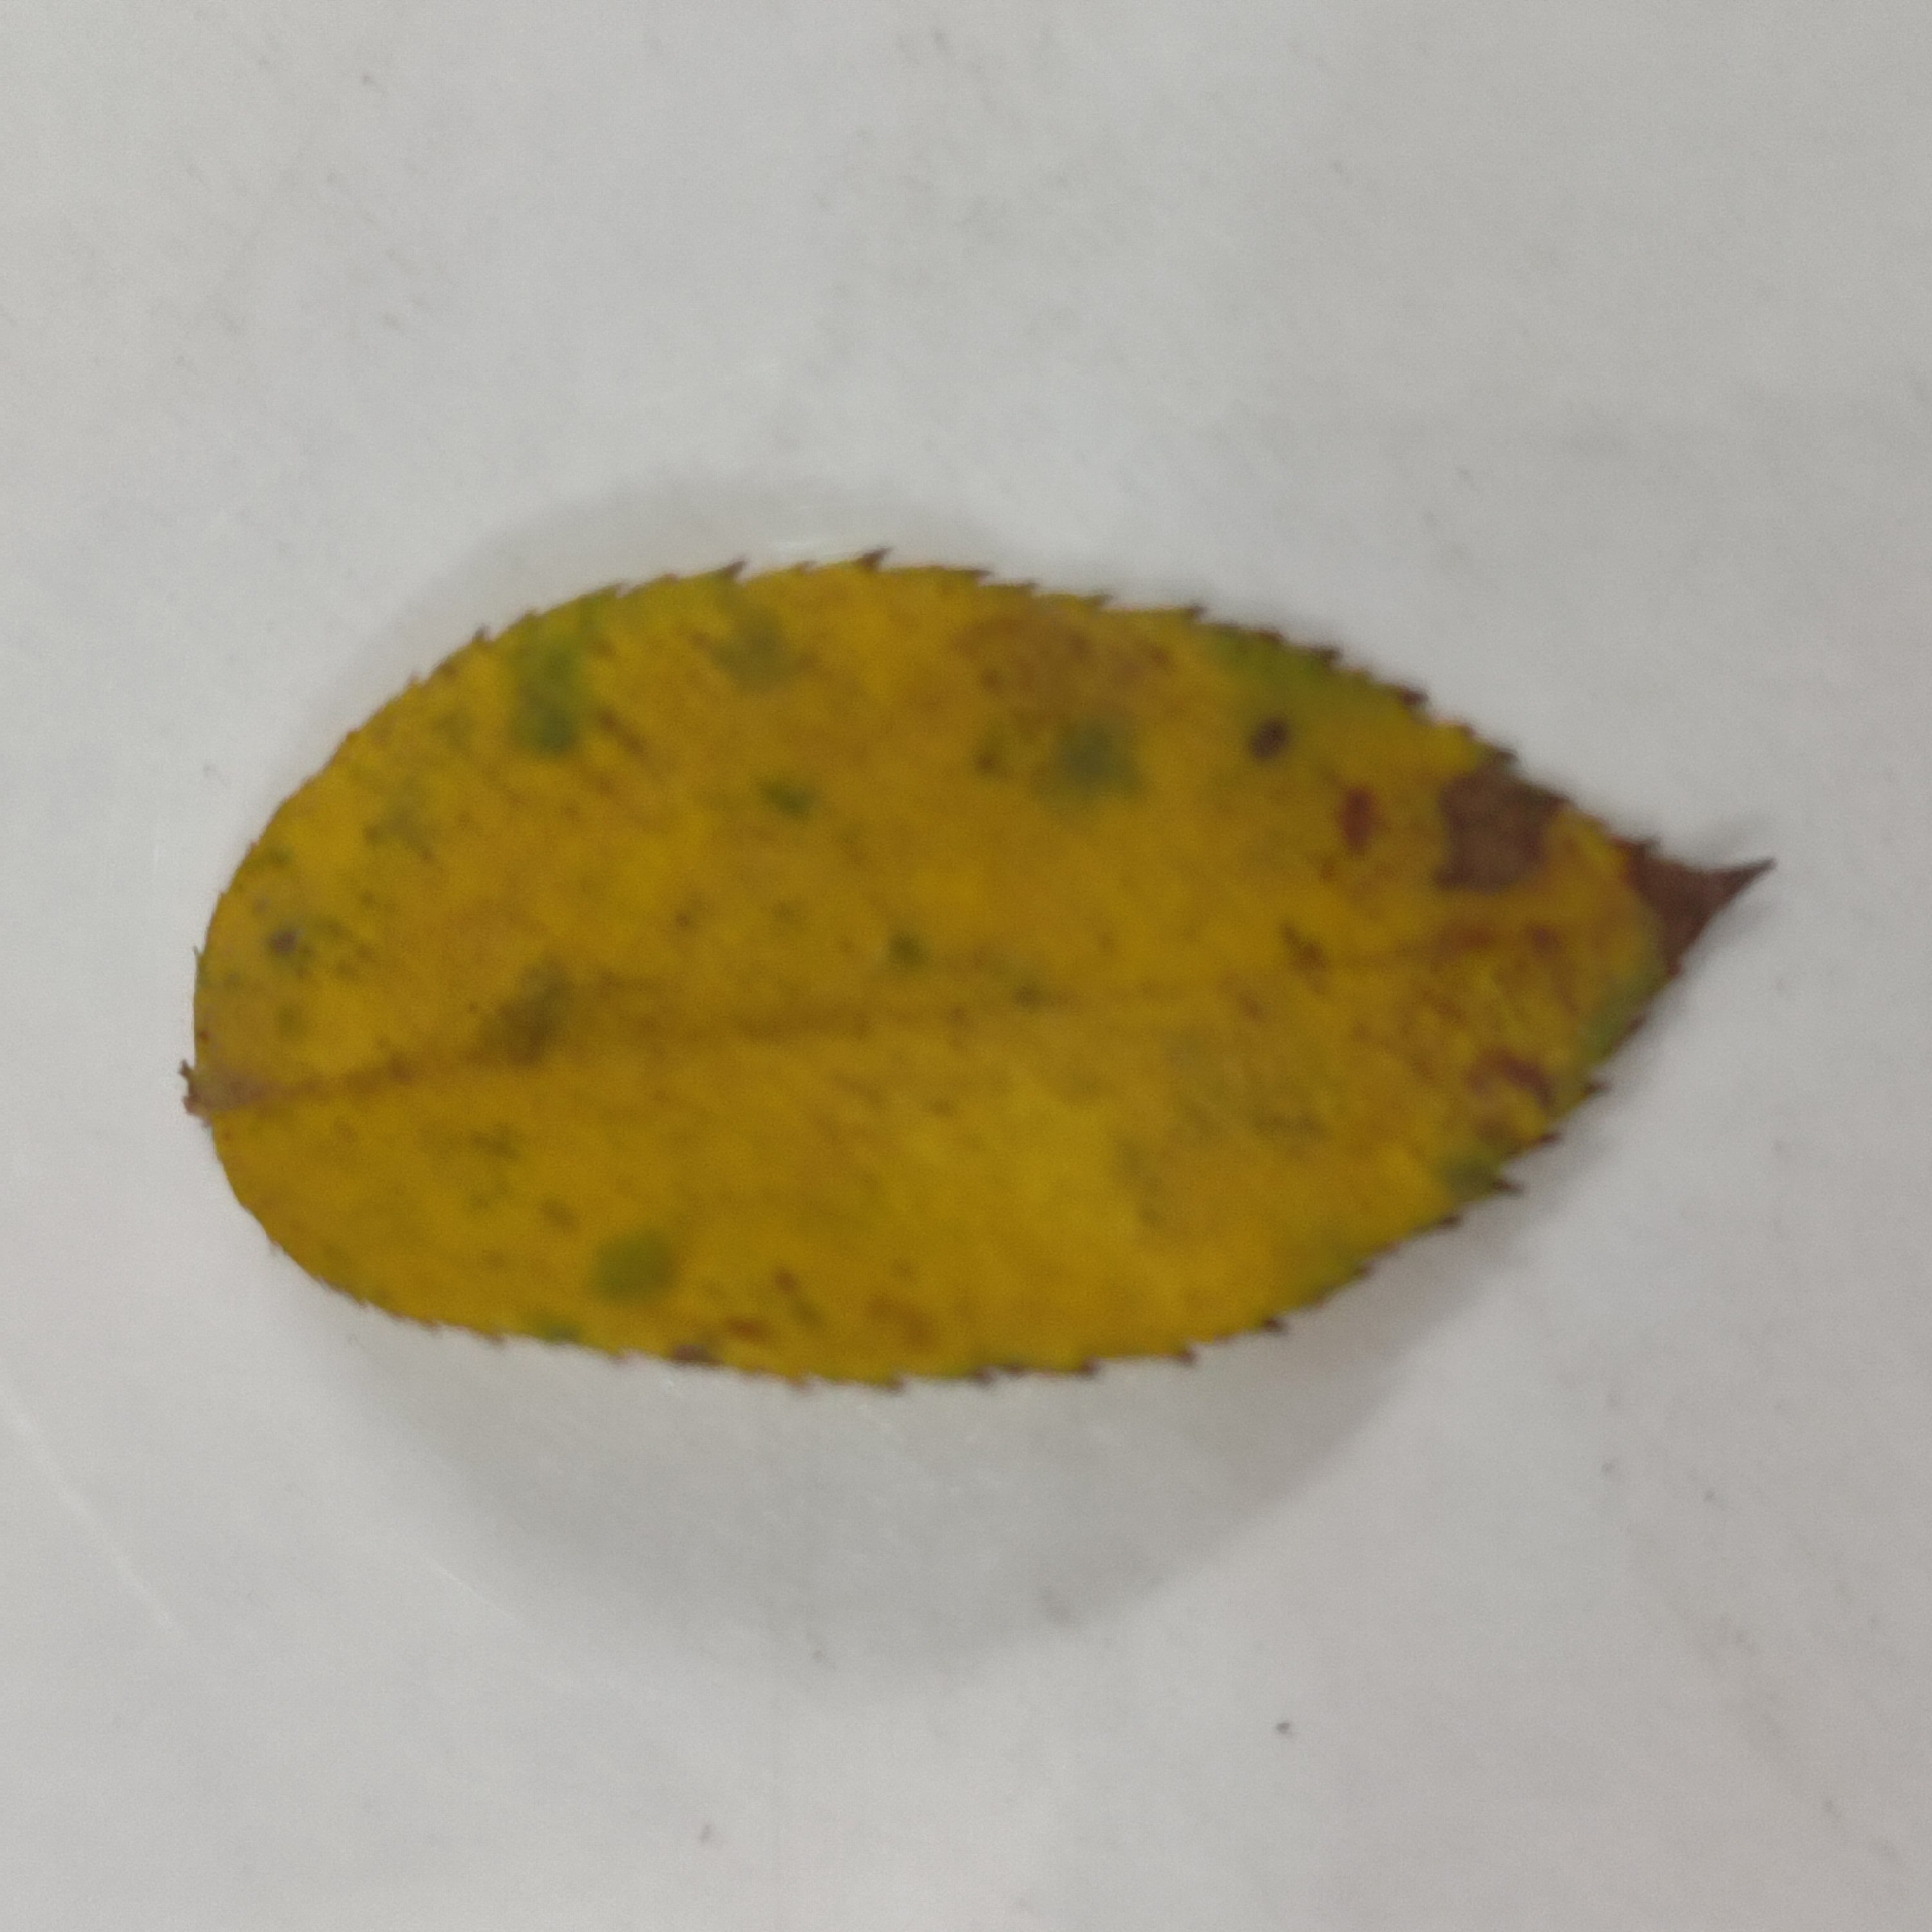
Label: Black Spot